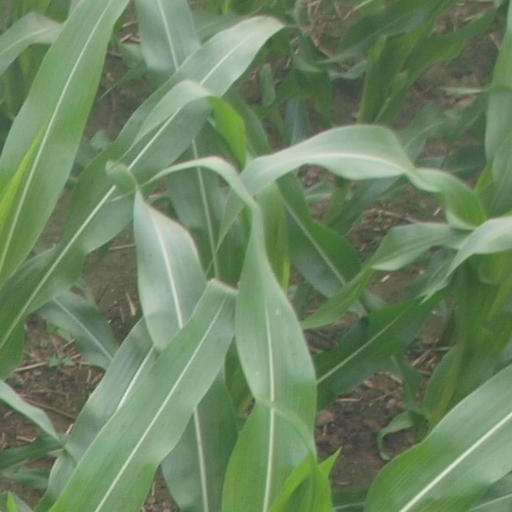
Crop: maize; corn